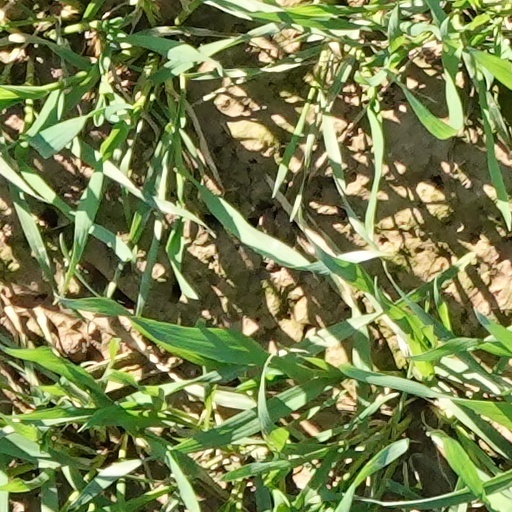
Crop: wheat